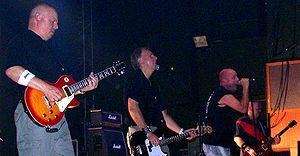
Cock Sparrer, est un groupe de punk rock britannique, formé en 1972 à Londres, dans l'East End. D'après le journaliste français Pierre Mikaïloff, Cock Sparrer est un groupe qui, sans se positionner ouvertement à gauche comme d'autres groupes tels que Angelic Upstarts ou encore Red London, partageait néanmoins leurs idées. Bien que jouant rarement pour des causes, le groupe est par ailleurs considéré sur la scène skinhead comme un groupe SHARP, mouvement qu'il a soutenu à plusieurs reprises.